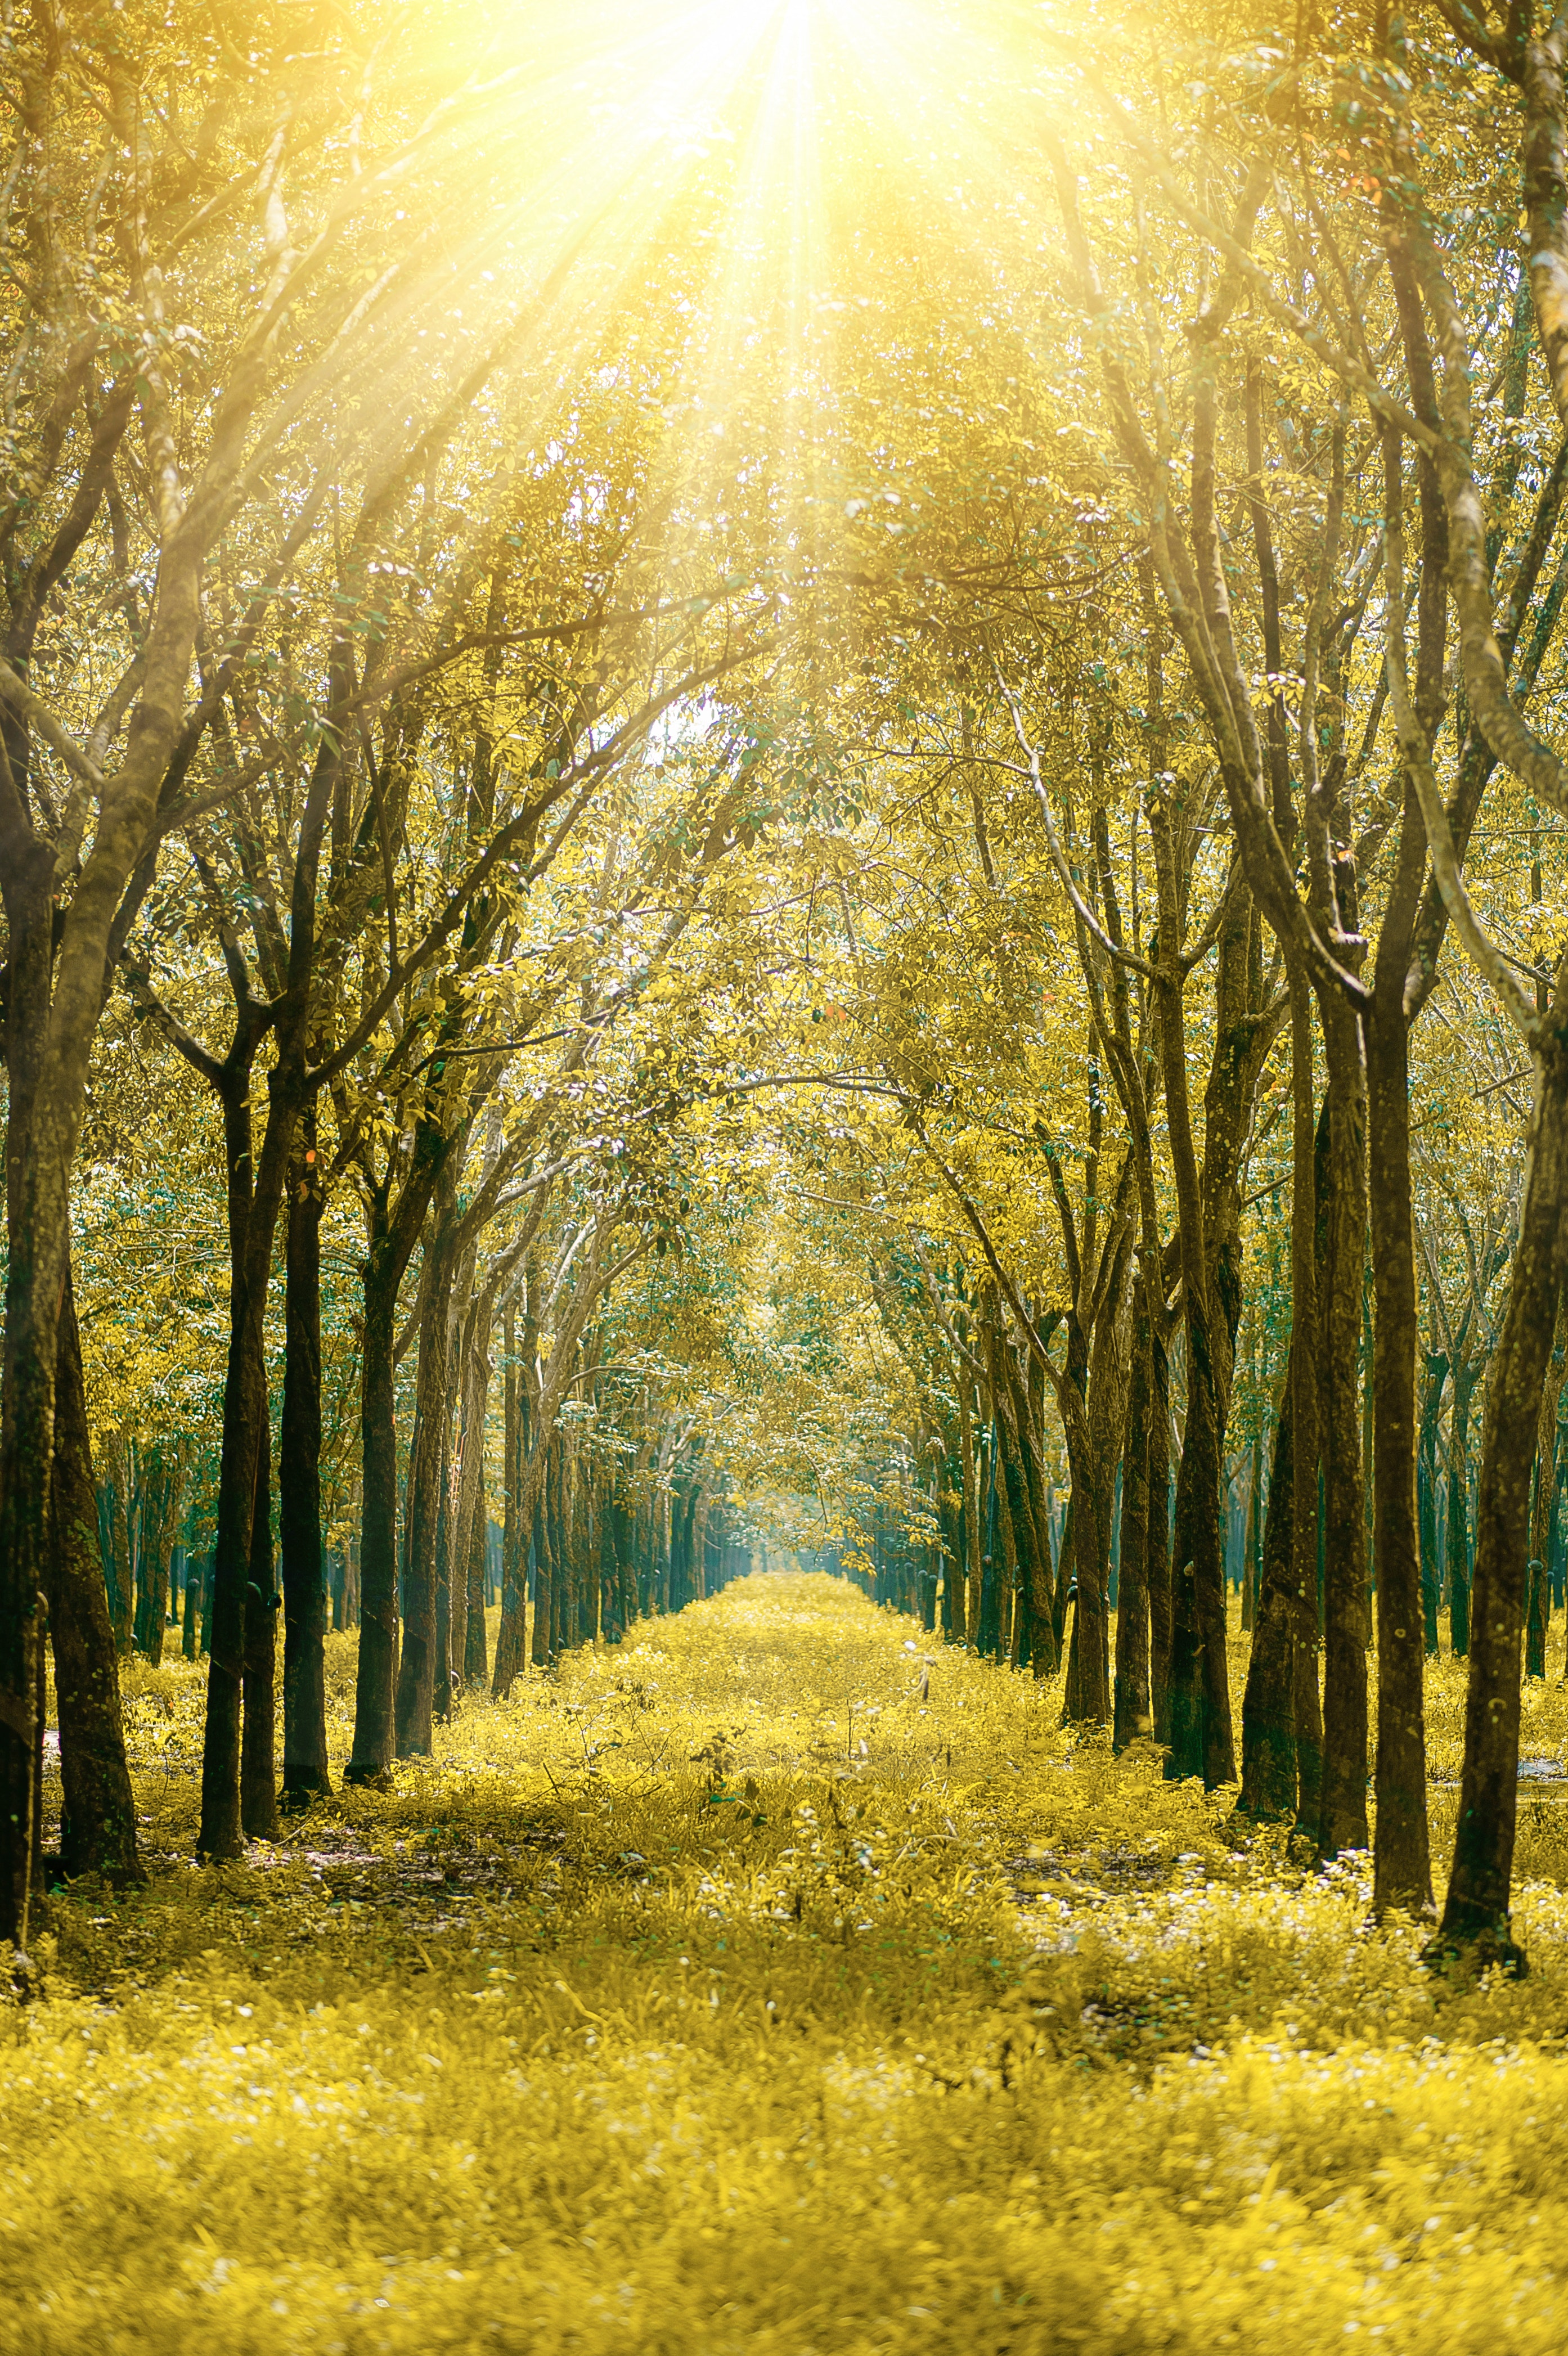
natural landscape, tree, People in nature, nature, sunlight, green, yellow, sky, light, natural environment, forest, atmospheric phenomenon, morning, woody plant, spring, branch, woodland, grove, plant, grass, leaf, landscape, road, autumn, dirt road, photography, plant stem, stock photography, thoroughfare, lane, path, deciduous, field, Tints and shades